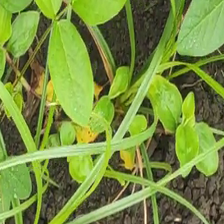
Weed species: Kena_(Commplina_benghalensio)